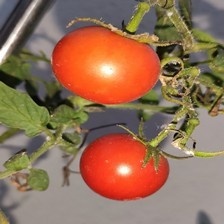
Label: tomato